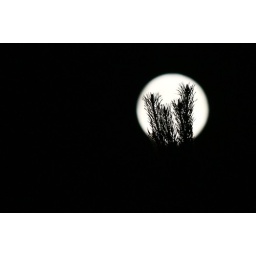
Scotch pine tree top shoots silhouetted against tonight's full moon.